Philip Kerr, 11th Marquess of Lothian

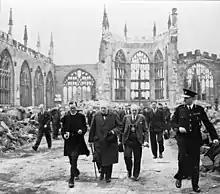
Churchill after the bombing of Coventry inspecting its Cathedral's damage, November, 1940

Lothian was by now very tired but no controversy was expected until after the US presidential election of November 1940 and so Lothian took the opportunity to fly home on the only trans-Atlantic aircraft, the weekly Clipper flying boat via Lisbon to have personal discussions with Churchill and see for himself the situation in Britain. In his London hotel he got a first-hand experience of the Blitz, when the furniture was blown across the floor of his bedroom. He managed to pay short visits to his homes Monteviot and Blickling to deal with estate matters (as the RAF was billeted at Blickling he had more comfortable soft furnishings brought down from the attics to make the men more comfortable). He managed to go to the Astors' Cliveden for what was to be his final meeting with the Round Table "Moot" where he stressed the fundamental new fact of the interdependence of the US and the British Commonwealth. He was otherwise consumed with official work throughout.